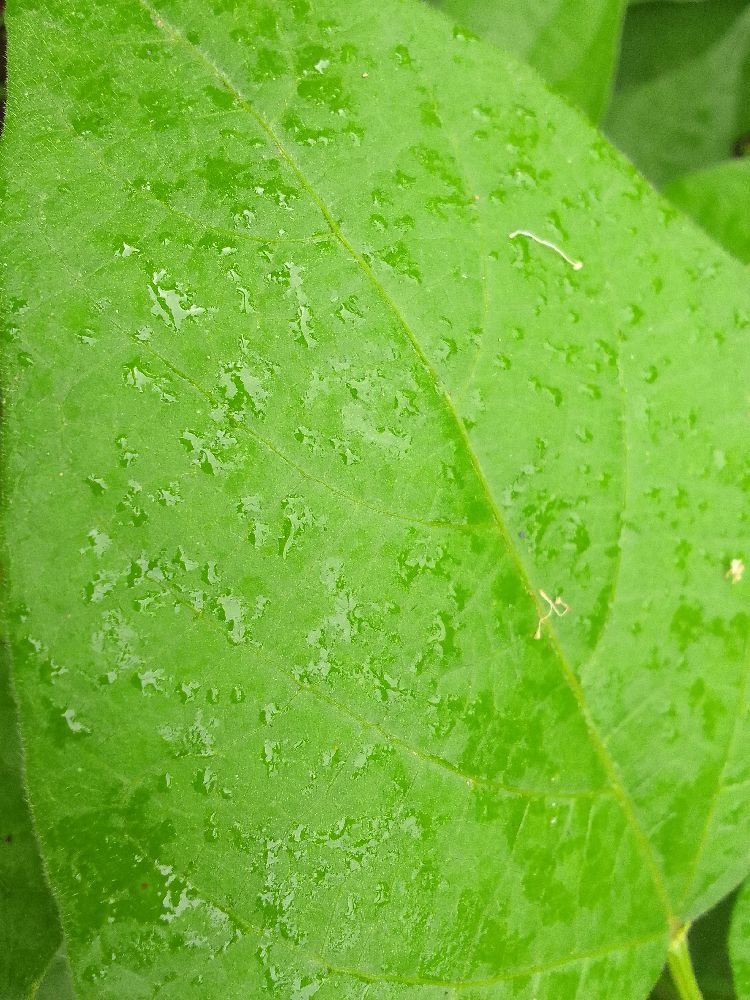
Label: healthy